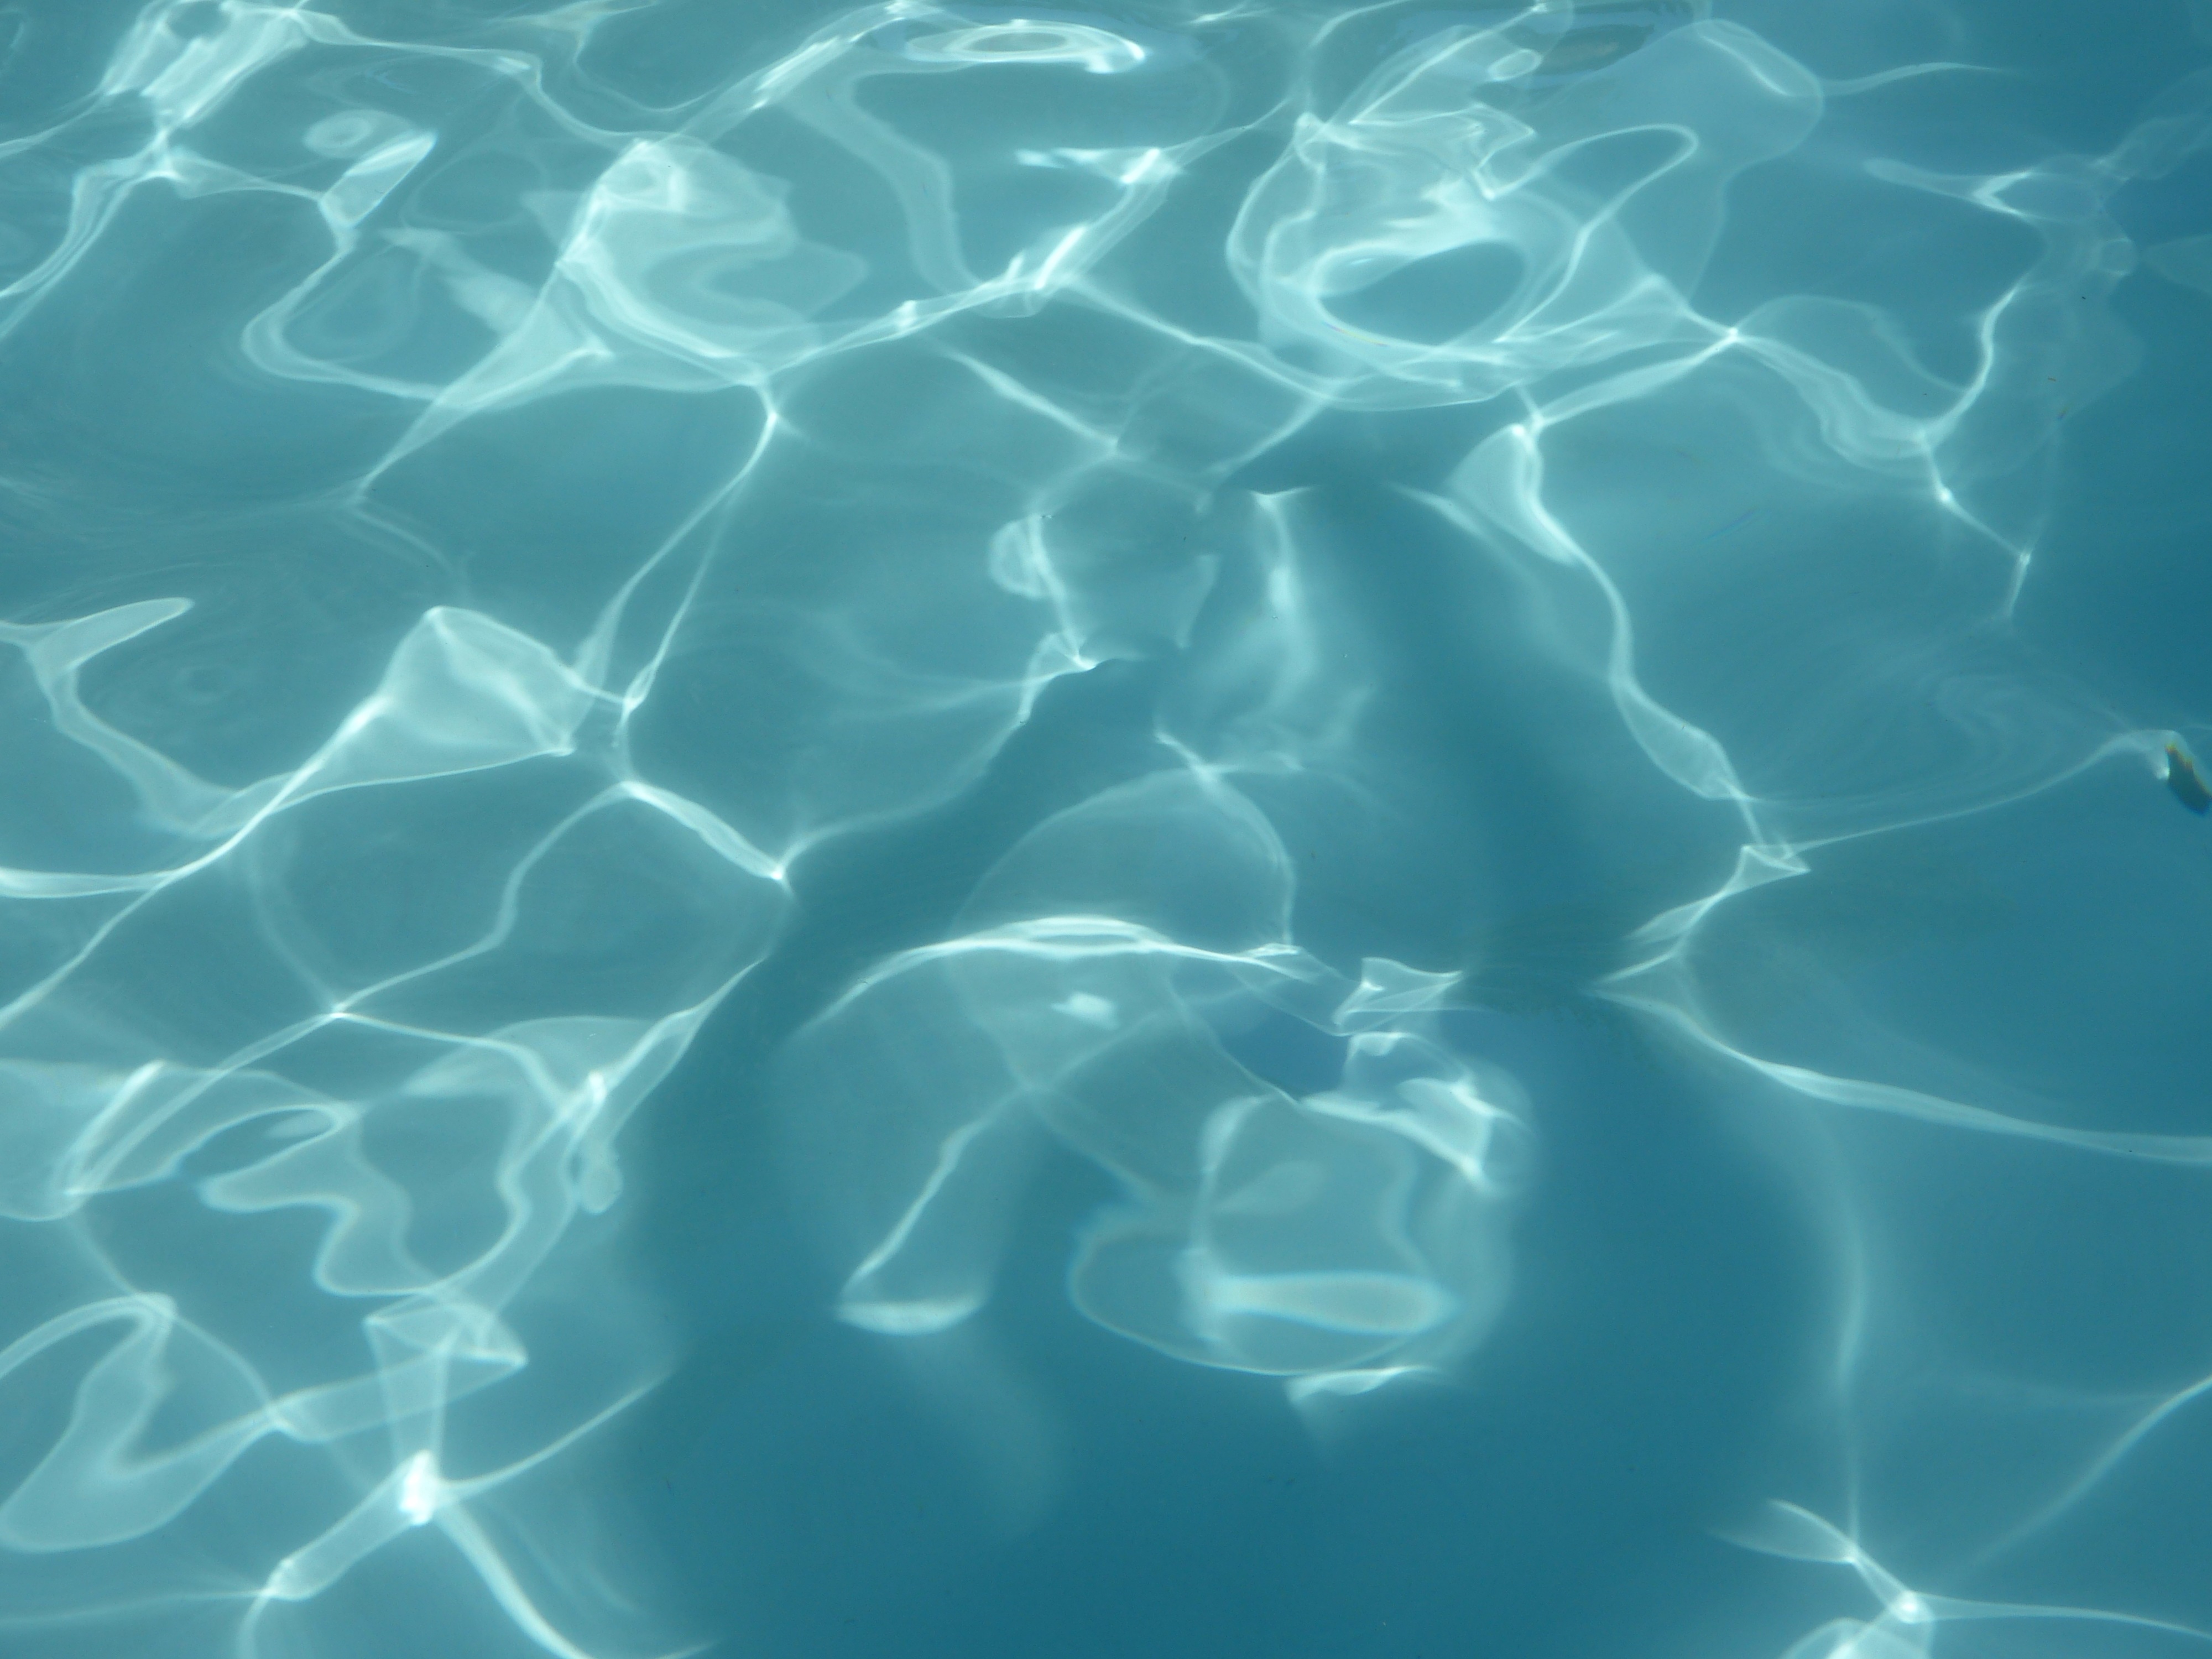
water, sunlight, wave, petal, line, swimming pool, blue, circle, mirroring